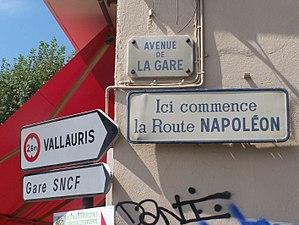
Panneau indiquant le début de la Route Napoléon ici à Golfe Juan près d'Antibes dans les Alpes-Maritimes.
La route nationale 85, ou RN 85, est une route nationale française reliant en 2015 Le Pont-de-Claix sur l'autoroute A480 à La Saulce via Gap et Aubignosc à Barrême via Digne-les-Bains.